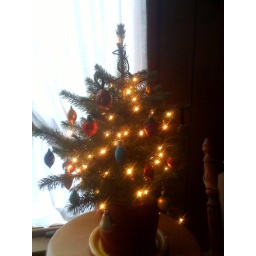
Set up my grandma's wee Xmas tree today. Can plant it in yard in spring.